Panicale

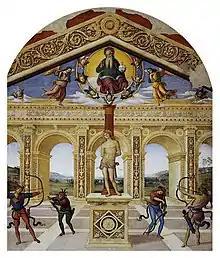
Pietro Perugino's Martyrdom of Saint Sebastian

Panicale is a "comune" (municipality) in the Province of Perugia in the Italian region Umbria. Located on the eastern slope of Mount Petrarvella, in the southeast of Valdichiana, it overlooks Lake Trasimeno and is about 35 km from Perugia.